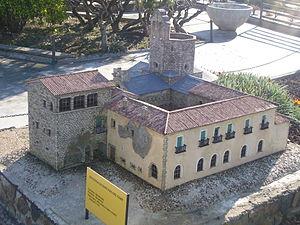
Catalunya en Miniatura est un parc de miniatures ouvert en 1983 à Torrelles de Llobregat, à 17 km de Barcelone. D'une superficie de 60 000 mètres carrés dont 35 000 mètres carrés dédiés aux maquettes, il s'agit d'un des plus grands parcs miniatures. Il présente des modèles réduits de 147 ouvrages de l'architecture calatane et majorcaine, dont les œuvres d'Antoni Gaudí.